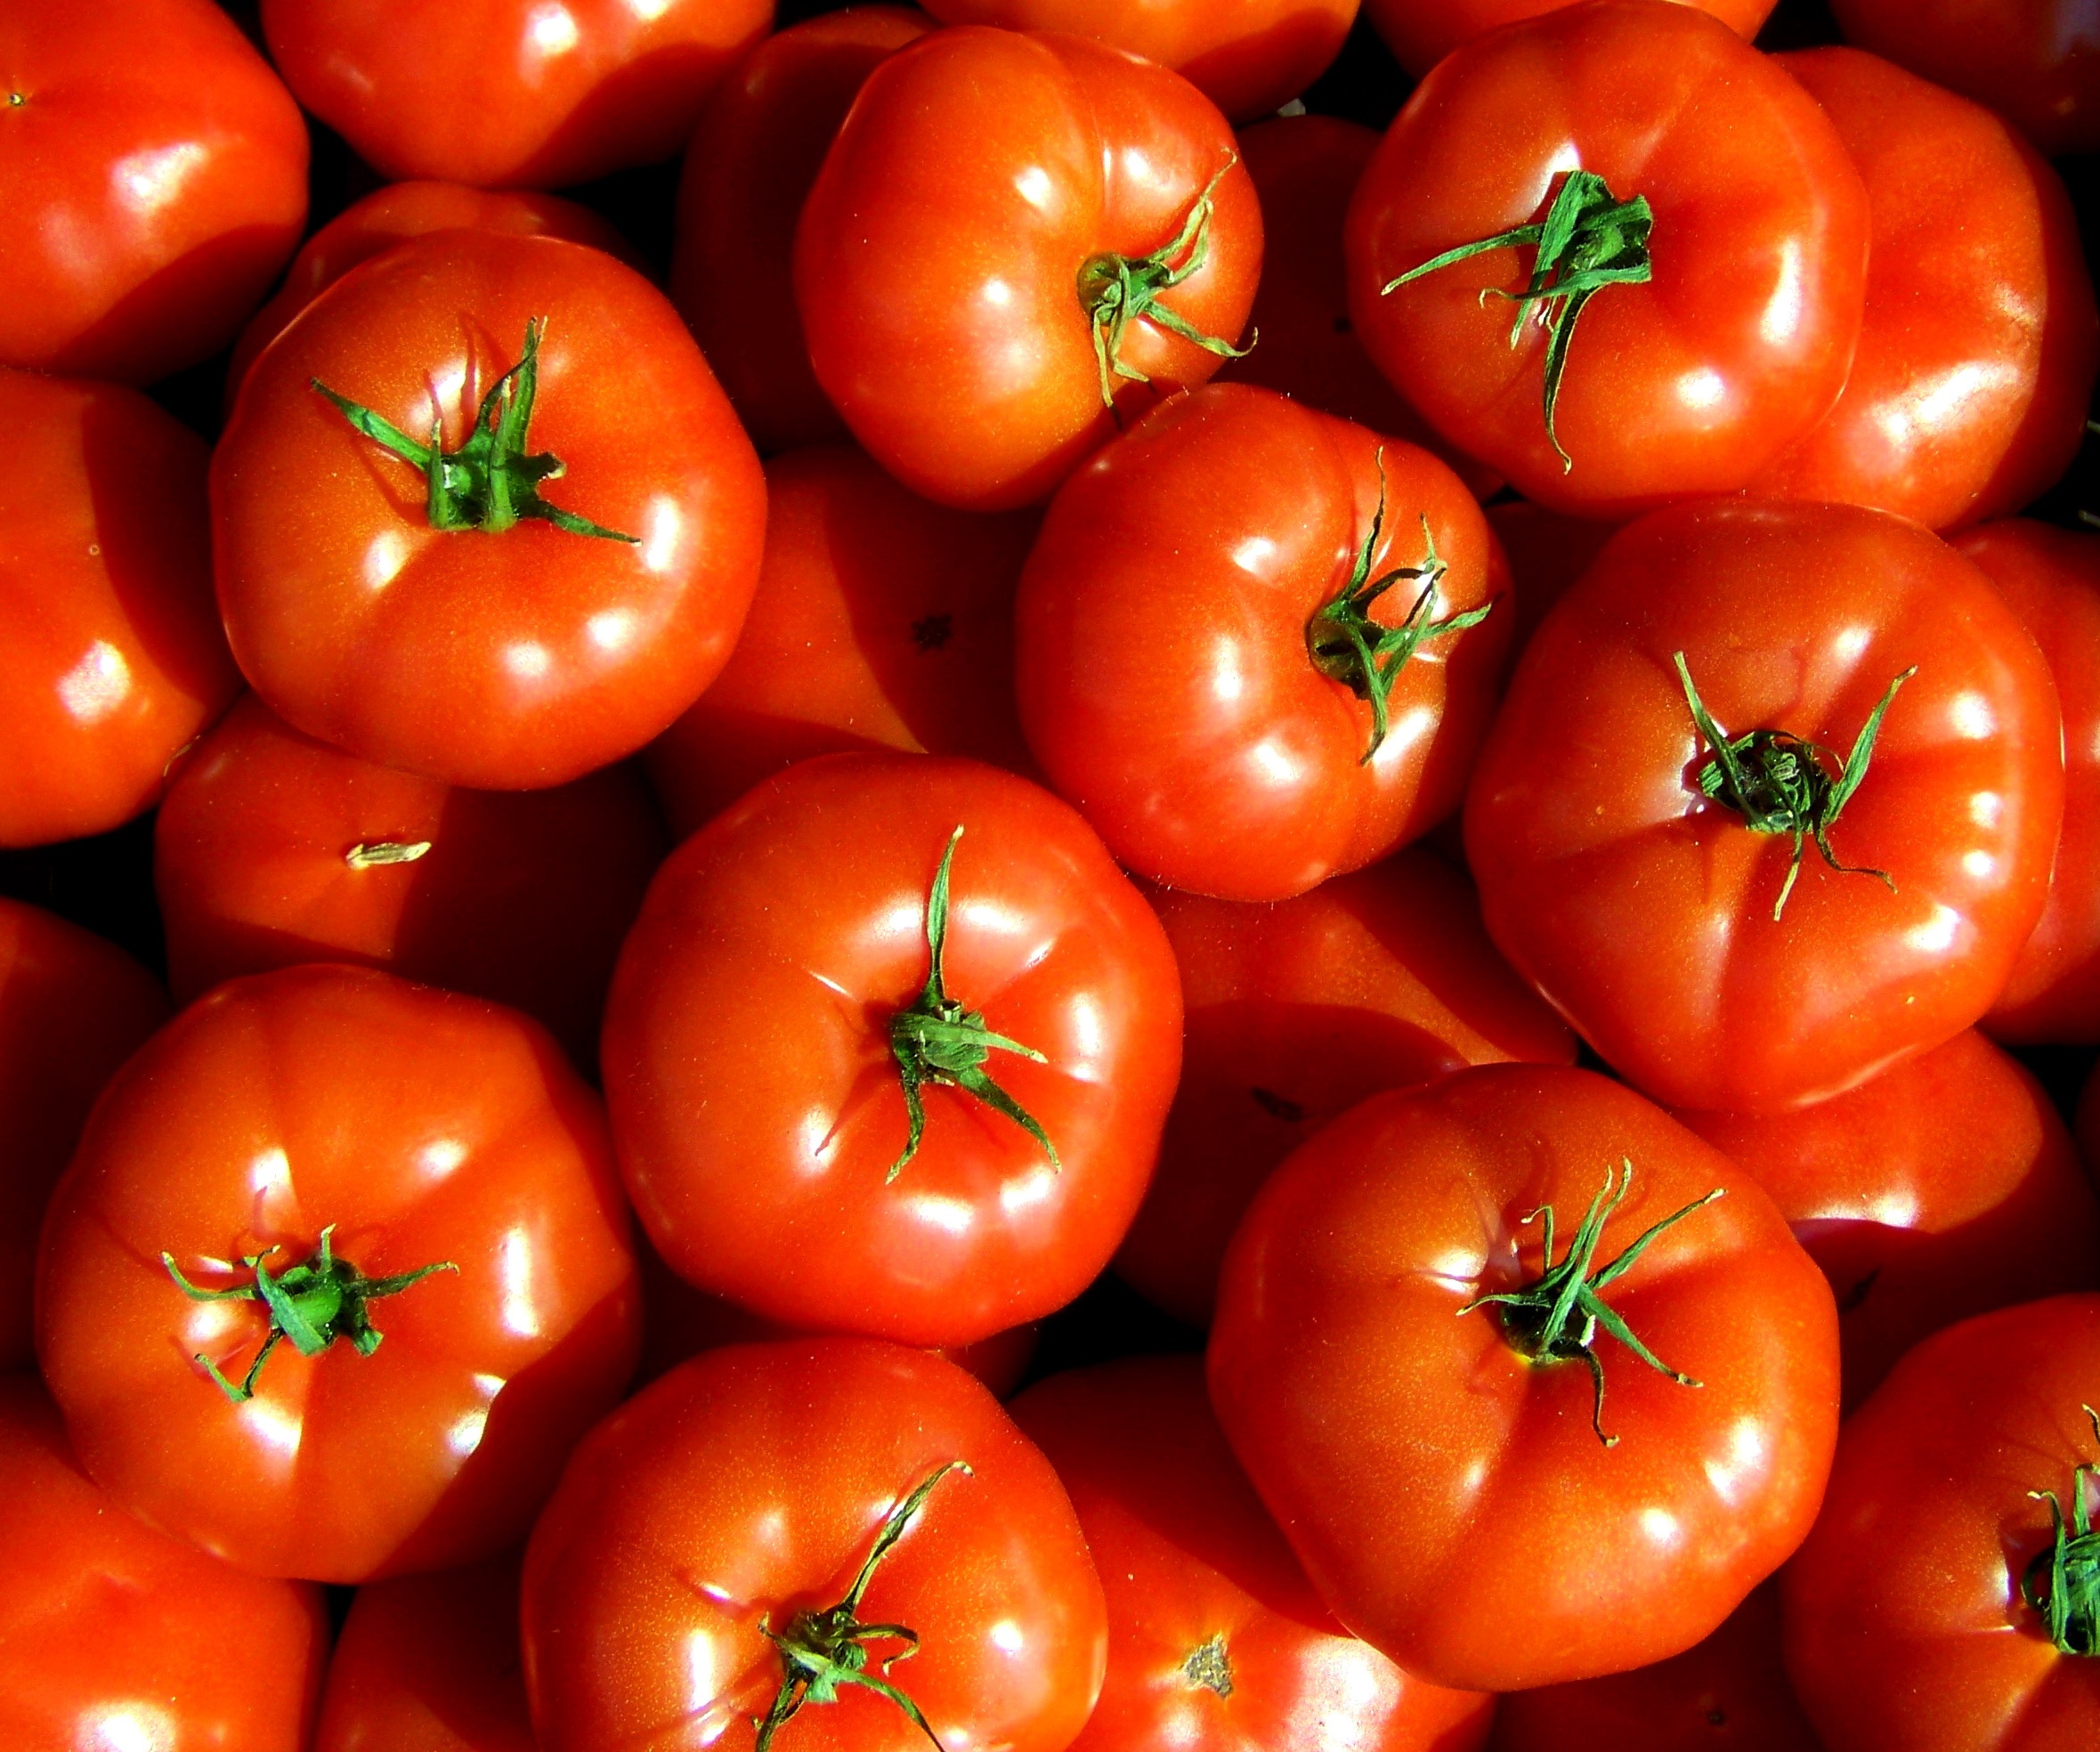
plant, fruit, flower, food, red, produce, vegetable, tomato, vegetables, tomatoes, flowering plant, land plant, potato and tomato genus